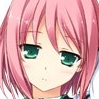
Portrait style: Anime Portrait